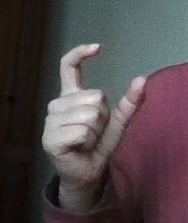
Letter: nun